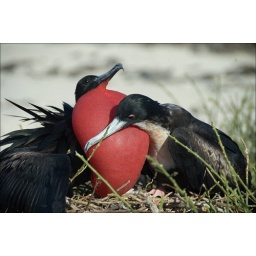
The female has accepted the male by rubbing his red pouch with her beak.